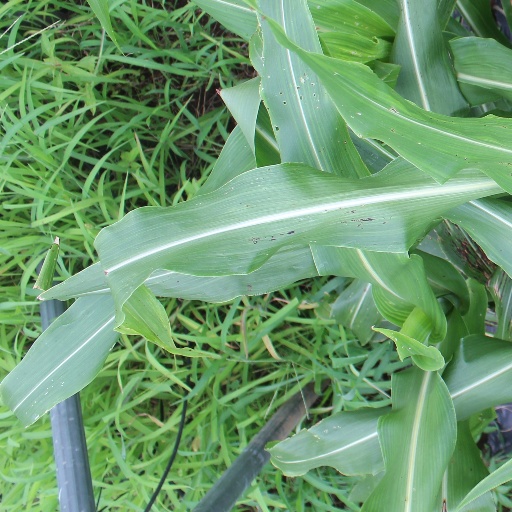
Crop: sorghum